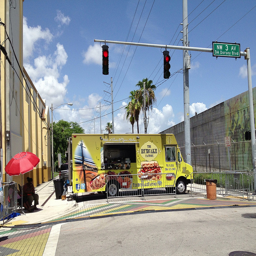
A couple of traffic lights hanging over a street.
A food truck parked and barricaded between two buildings.
a food truck sits parked underneath a street light
a food truck parked on a city street
a rum cake vender in a yellow truck